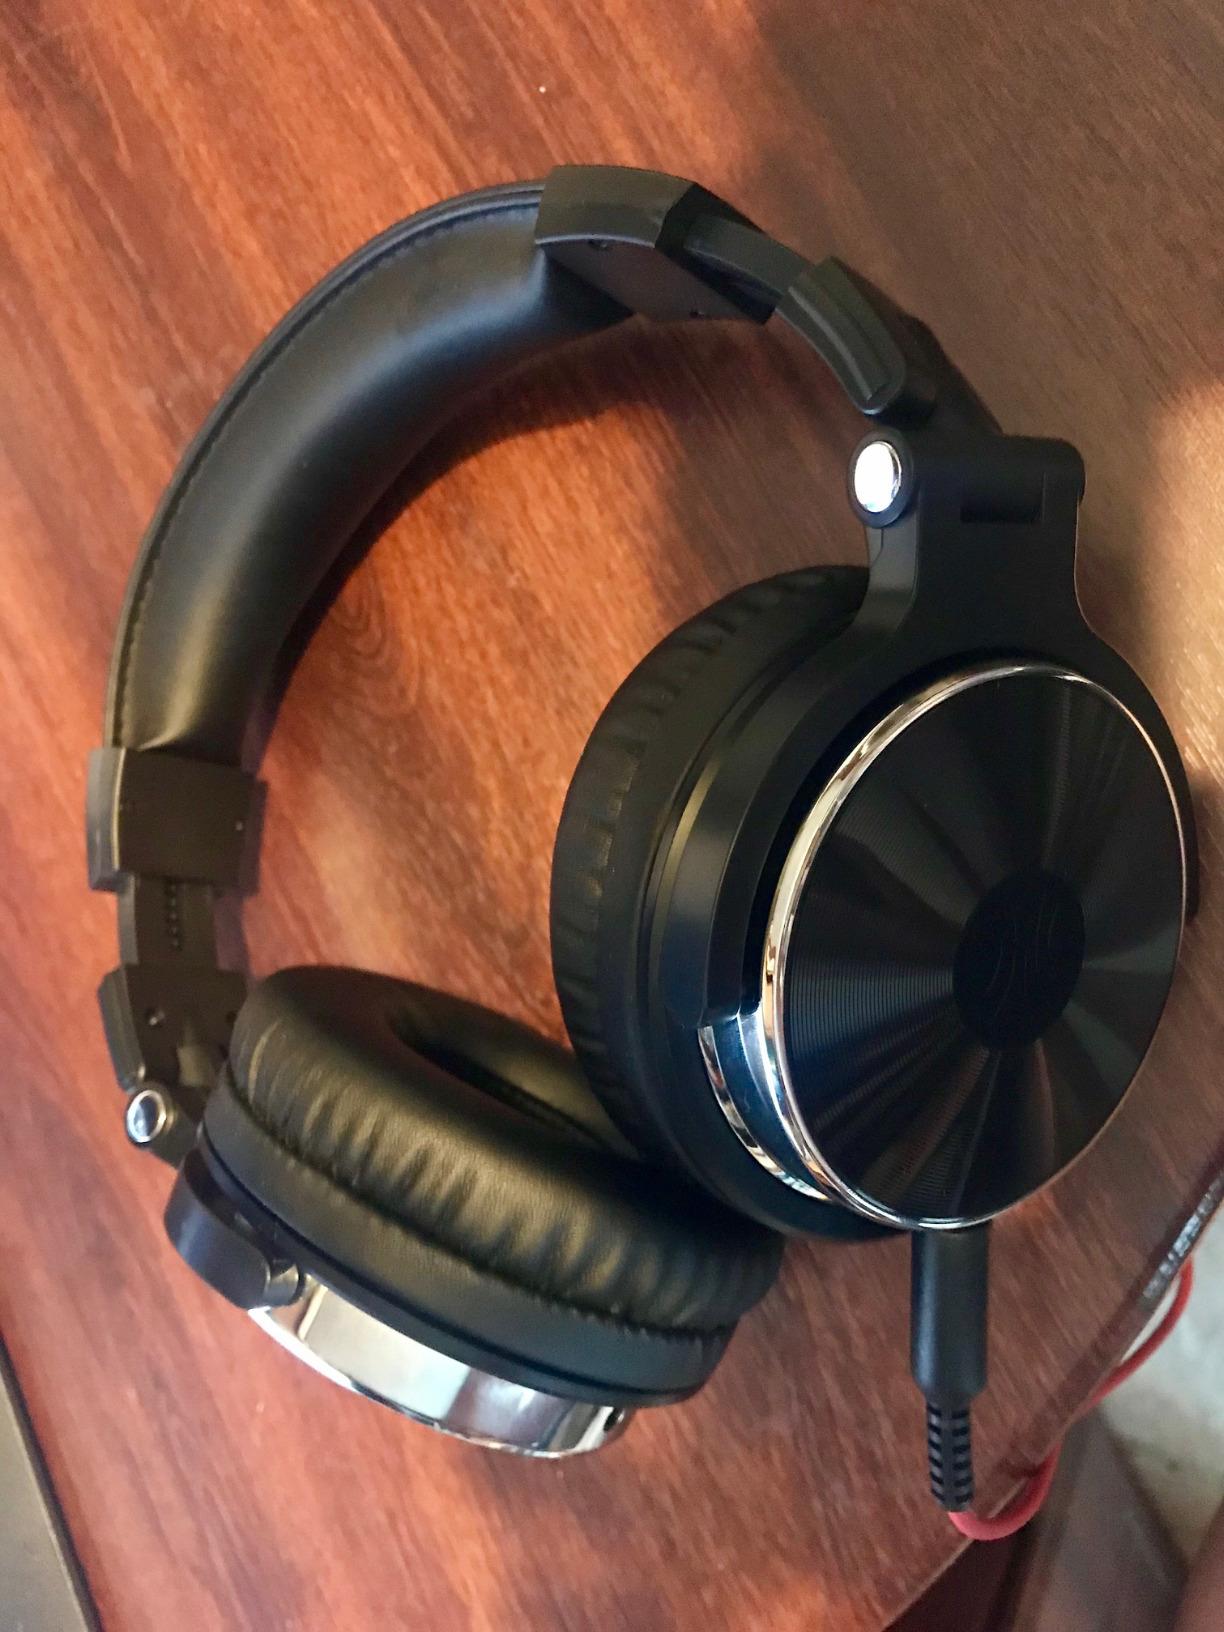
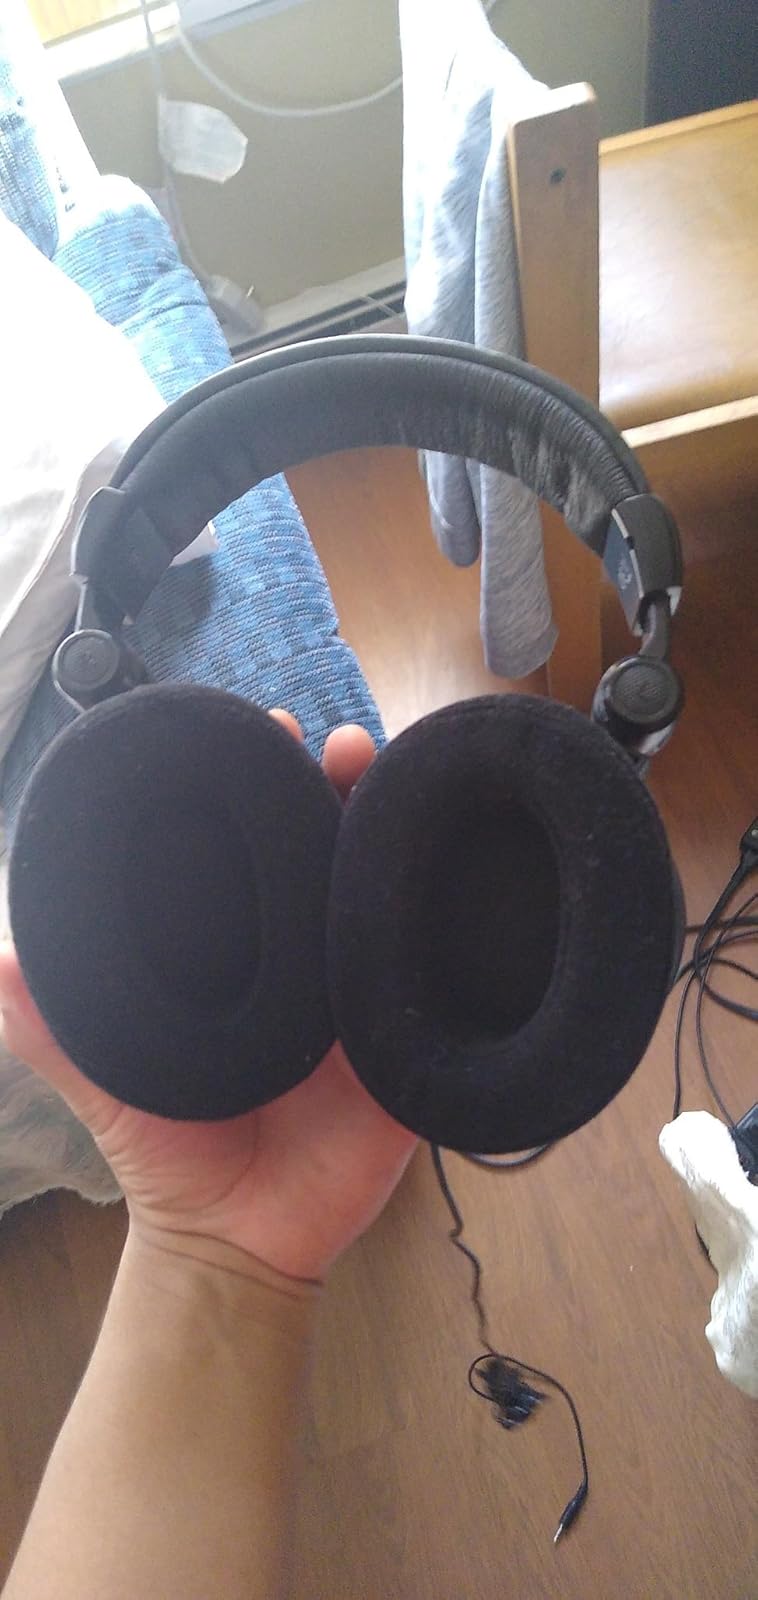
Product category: headphones
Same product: no